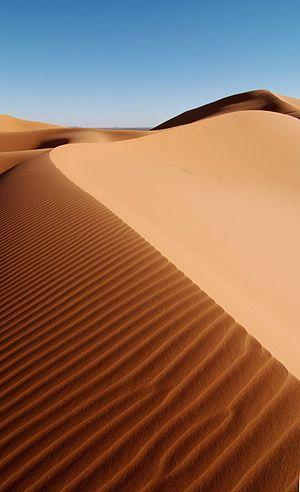
Erg Chebbi, Maroc.